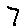
Label: 7